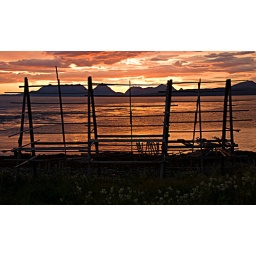
No fish here, may be in the winter. The mountains in background are Senja, a big island in Northern Norway.